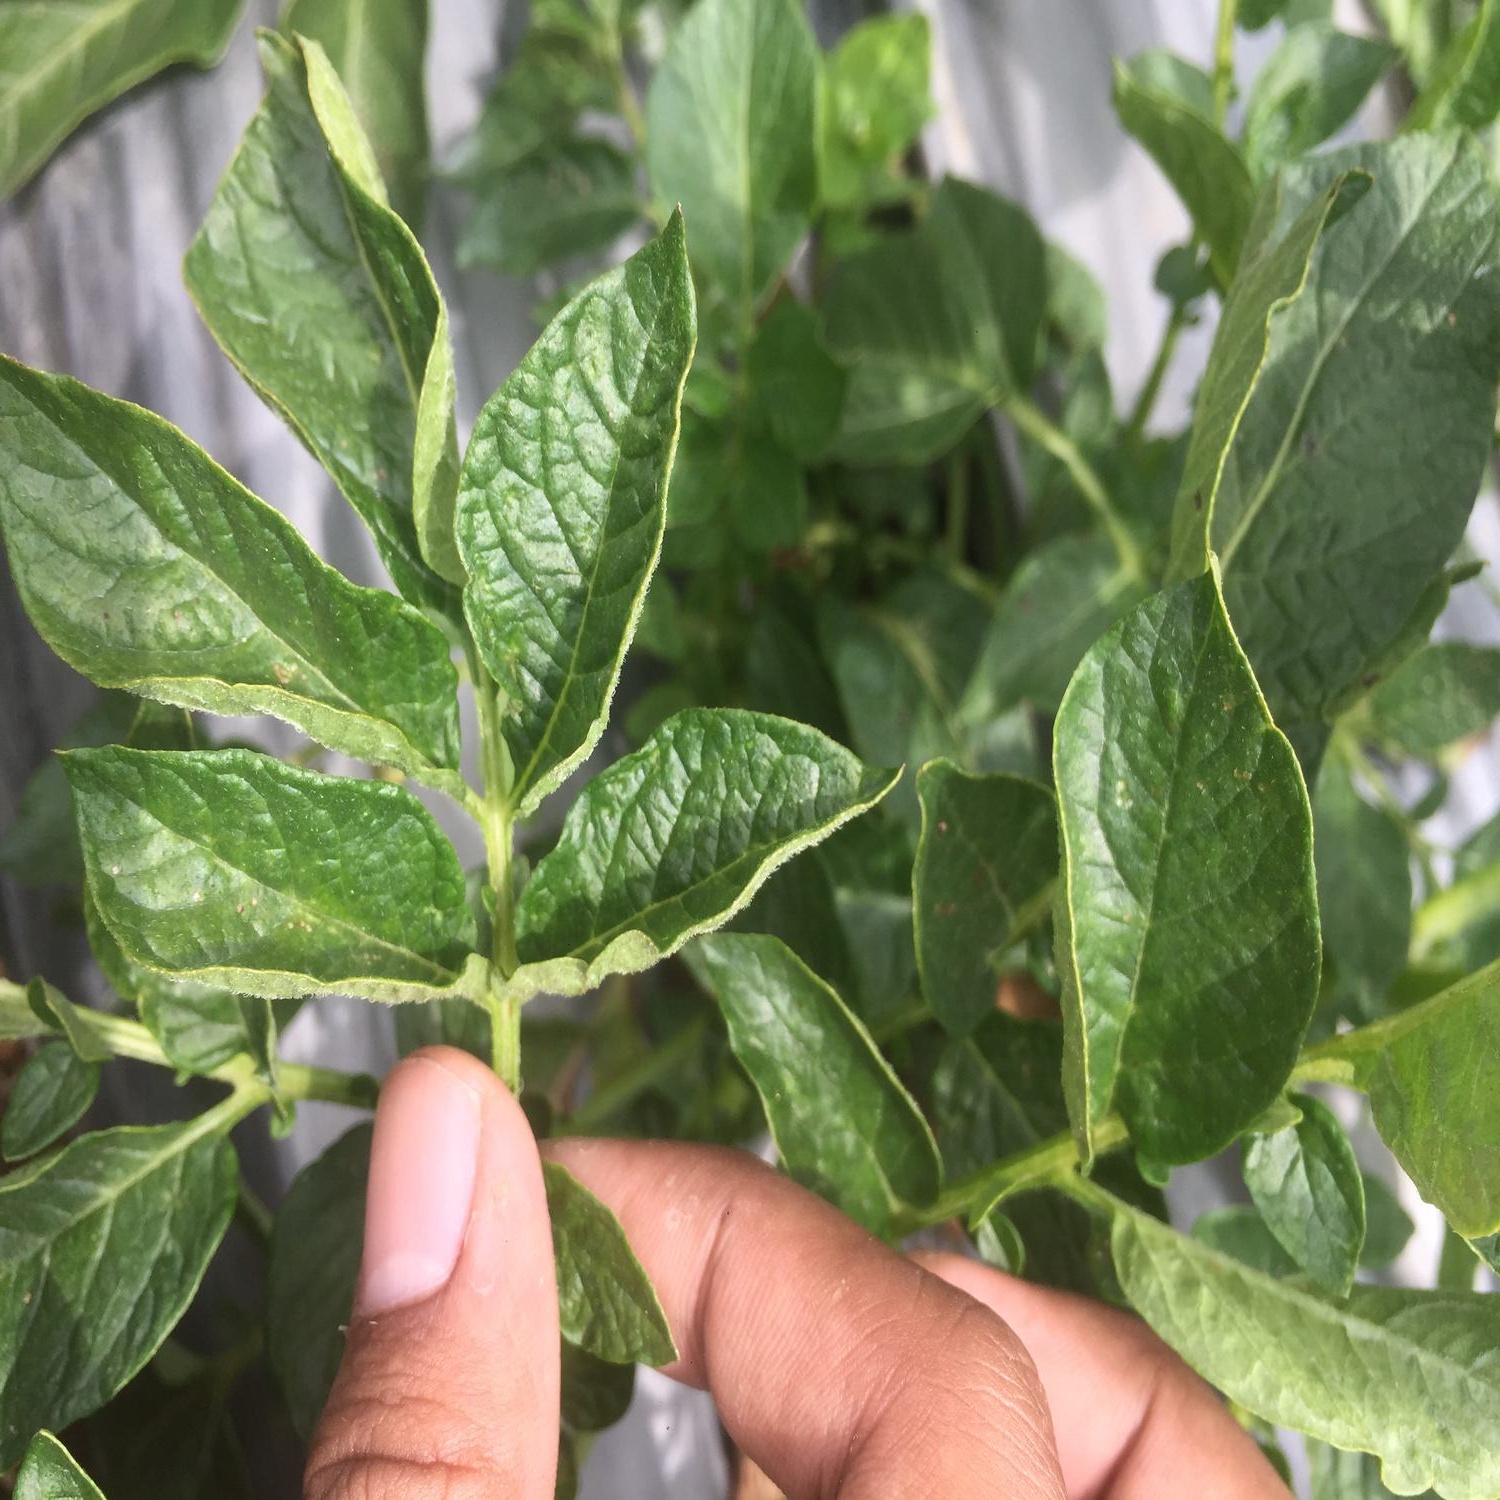
Etiqueta: Virus